Let's Rock Again!

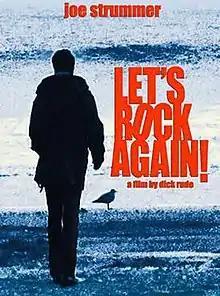

Let's Rock Again! is a music documentary film following Joe Strummer as he tours across the United States and Japan with his band the Mescaleros promoting their second album "Global a Go-Go". The memoir was shot by filmmaker and longtime Strummer friend Dick Rude in the 18 months leading up to Strummer's death in 2002.